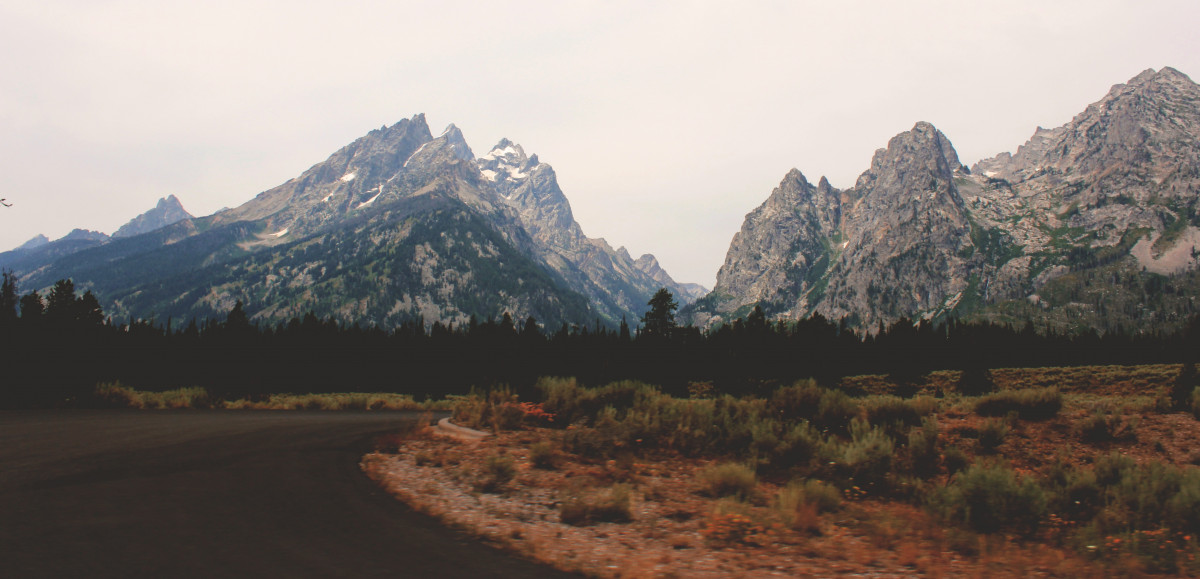
Tags: nature, rock, wilderness, morning, hill, peak, scrub, valley, mountain range, bush, national park, alps, plateau, landform, geographical feature, atmospheric phenomenon